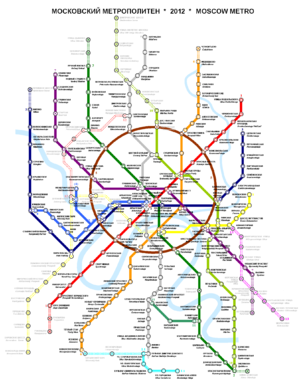
Une Ceinture périphérique ferroviaire est une ligne ferroviaire formant une boucle autour d'une région. Le terme est souvent employé dans une métropole où le noyau urbain est ceinturé par une ligne de chemin de fer. Ce concept est utilisé aussi bien dans les lignes ferroviaires à longue distance que dans les transports urbains tels que les lignes de métro, de réseau express régional ou de tramway.